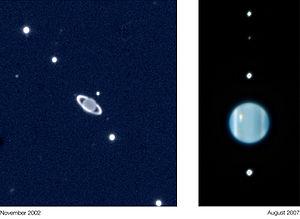
Le système uranien vu en novembre 2002 et en août 2007 lorsque les anneaux étaient vus de côté et n'étaient donc que peu visibles. L'image de 2002 a été prise avec ISAAC sur le VLT alors que celle de 2007 fut prise avec NACO et utilisa une optique adptative. Ceci explique que l'image de 2007 soit bien plus détaillée.
Uranus, la septième planète du Système solaire, possède 27 satellites naturels connus. Ces satellites tirent leurs noms des personnages des œuvres de William Shakespeare et Alexander Pope. William Herschel découvrit les deux premières lunes, Titania et Obéron en 1787 tandis que les autres lunes principales furent découvertes par William Lassell en 1851 et Gerard Kuiper en 1948. Les autres lunes furent découvertes après 1985, pour certaines durant le survol de Voyager 2 et pour les autres par des télescopes au sol.
Les anneaux d’Uranus sont un système d’anneaux de la planète Uranus, moins complexes que les anneaux de Saturne, mais plus élaborés que ceux de Jupiter ou de Neptune. Ils ont été découverts le 10 mars 1977 par James L. Elliot, Edward W. Dunham et Douglas J. Mink. Près de deux siècles auparavant, l'astronome William Herschel avait déjà rapporté l’observation d’anneaux, mais les astronomes modernes doutent que les anneaux sombres et ténus aient pu être vus à cette époque. Deux anneaux supplémentaires ont été découverts en 1986 grâce aux images prises par la sonde spatiale Voyager 2, puis deux anneaux externes, en 2003-2005, sur les photos du télescope spatial Hubble.